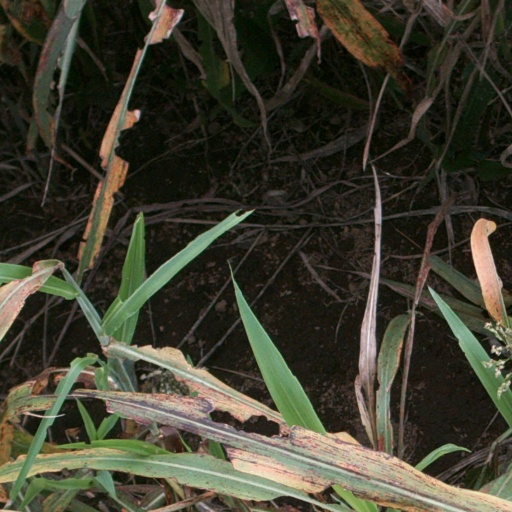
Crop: sorghum